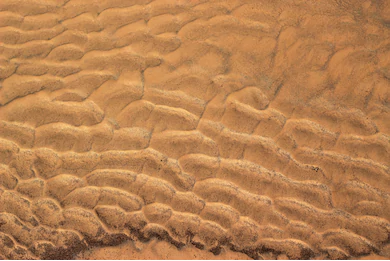
Soil type: Alluvial soil